Charles Spurgeon

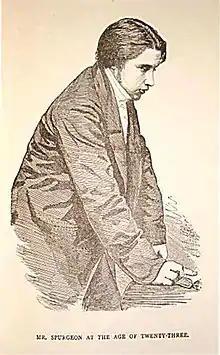
Spurgeon at age 23.

Spurgeon's conversion from nominal Congregationalism came on 6 January 1850, at age 15. On his way to a scheduled appointment, a snowstorm forced him to cut short his intended journey and to turn into a Primitive Methodist chapel in Artillery Street, Newtown, Colchester, where he believed God opened his heart to the salvation message.